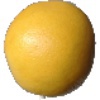
Label: white_grapefruit